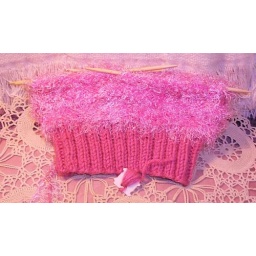
WIP-Bernat furry pink yarn + worsted in raspberry color